Tanks of France

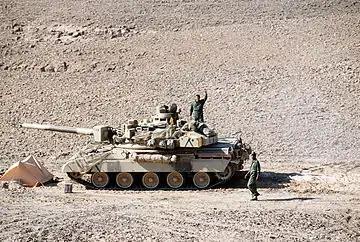
French AMX-30B2 deployed in Saudi Arabia, during military operations before the Gulf War.

Rommel then sent the "Ariete" Armoured Division - to attack Bir Hakeim from the southeast. This division - formed of the 132nd Armoured Regiment, equipped with M13/40s, of the 8th "Reggimento bersaglieri" and of the 132nd Artillery Regiment - attacked the French position from the rear in two successive waves. The Italian tanks and armoured vehicles attacked without infantry support and tried to cross the minefield. Six tanks managed to infiltrate the French lines, avoiding mines and anti-tank fire, but they were eventually destroyed by very close range 75 mm fire, and the crews were captured.